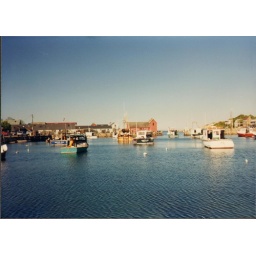
The famous Motif No. 1 (aka the red fish shack) in Rockport, Maine.